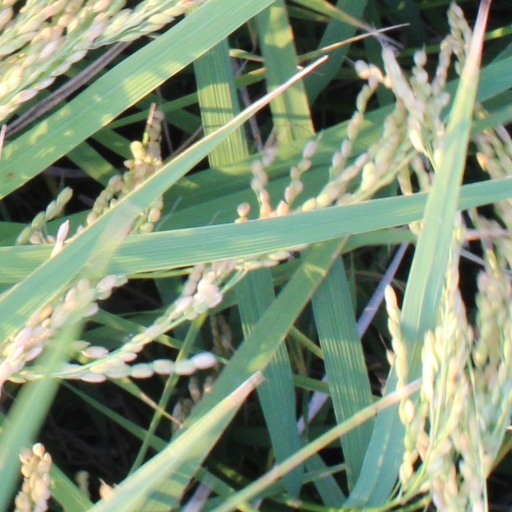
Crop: rice